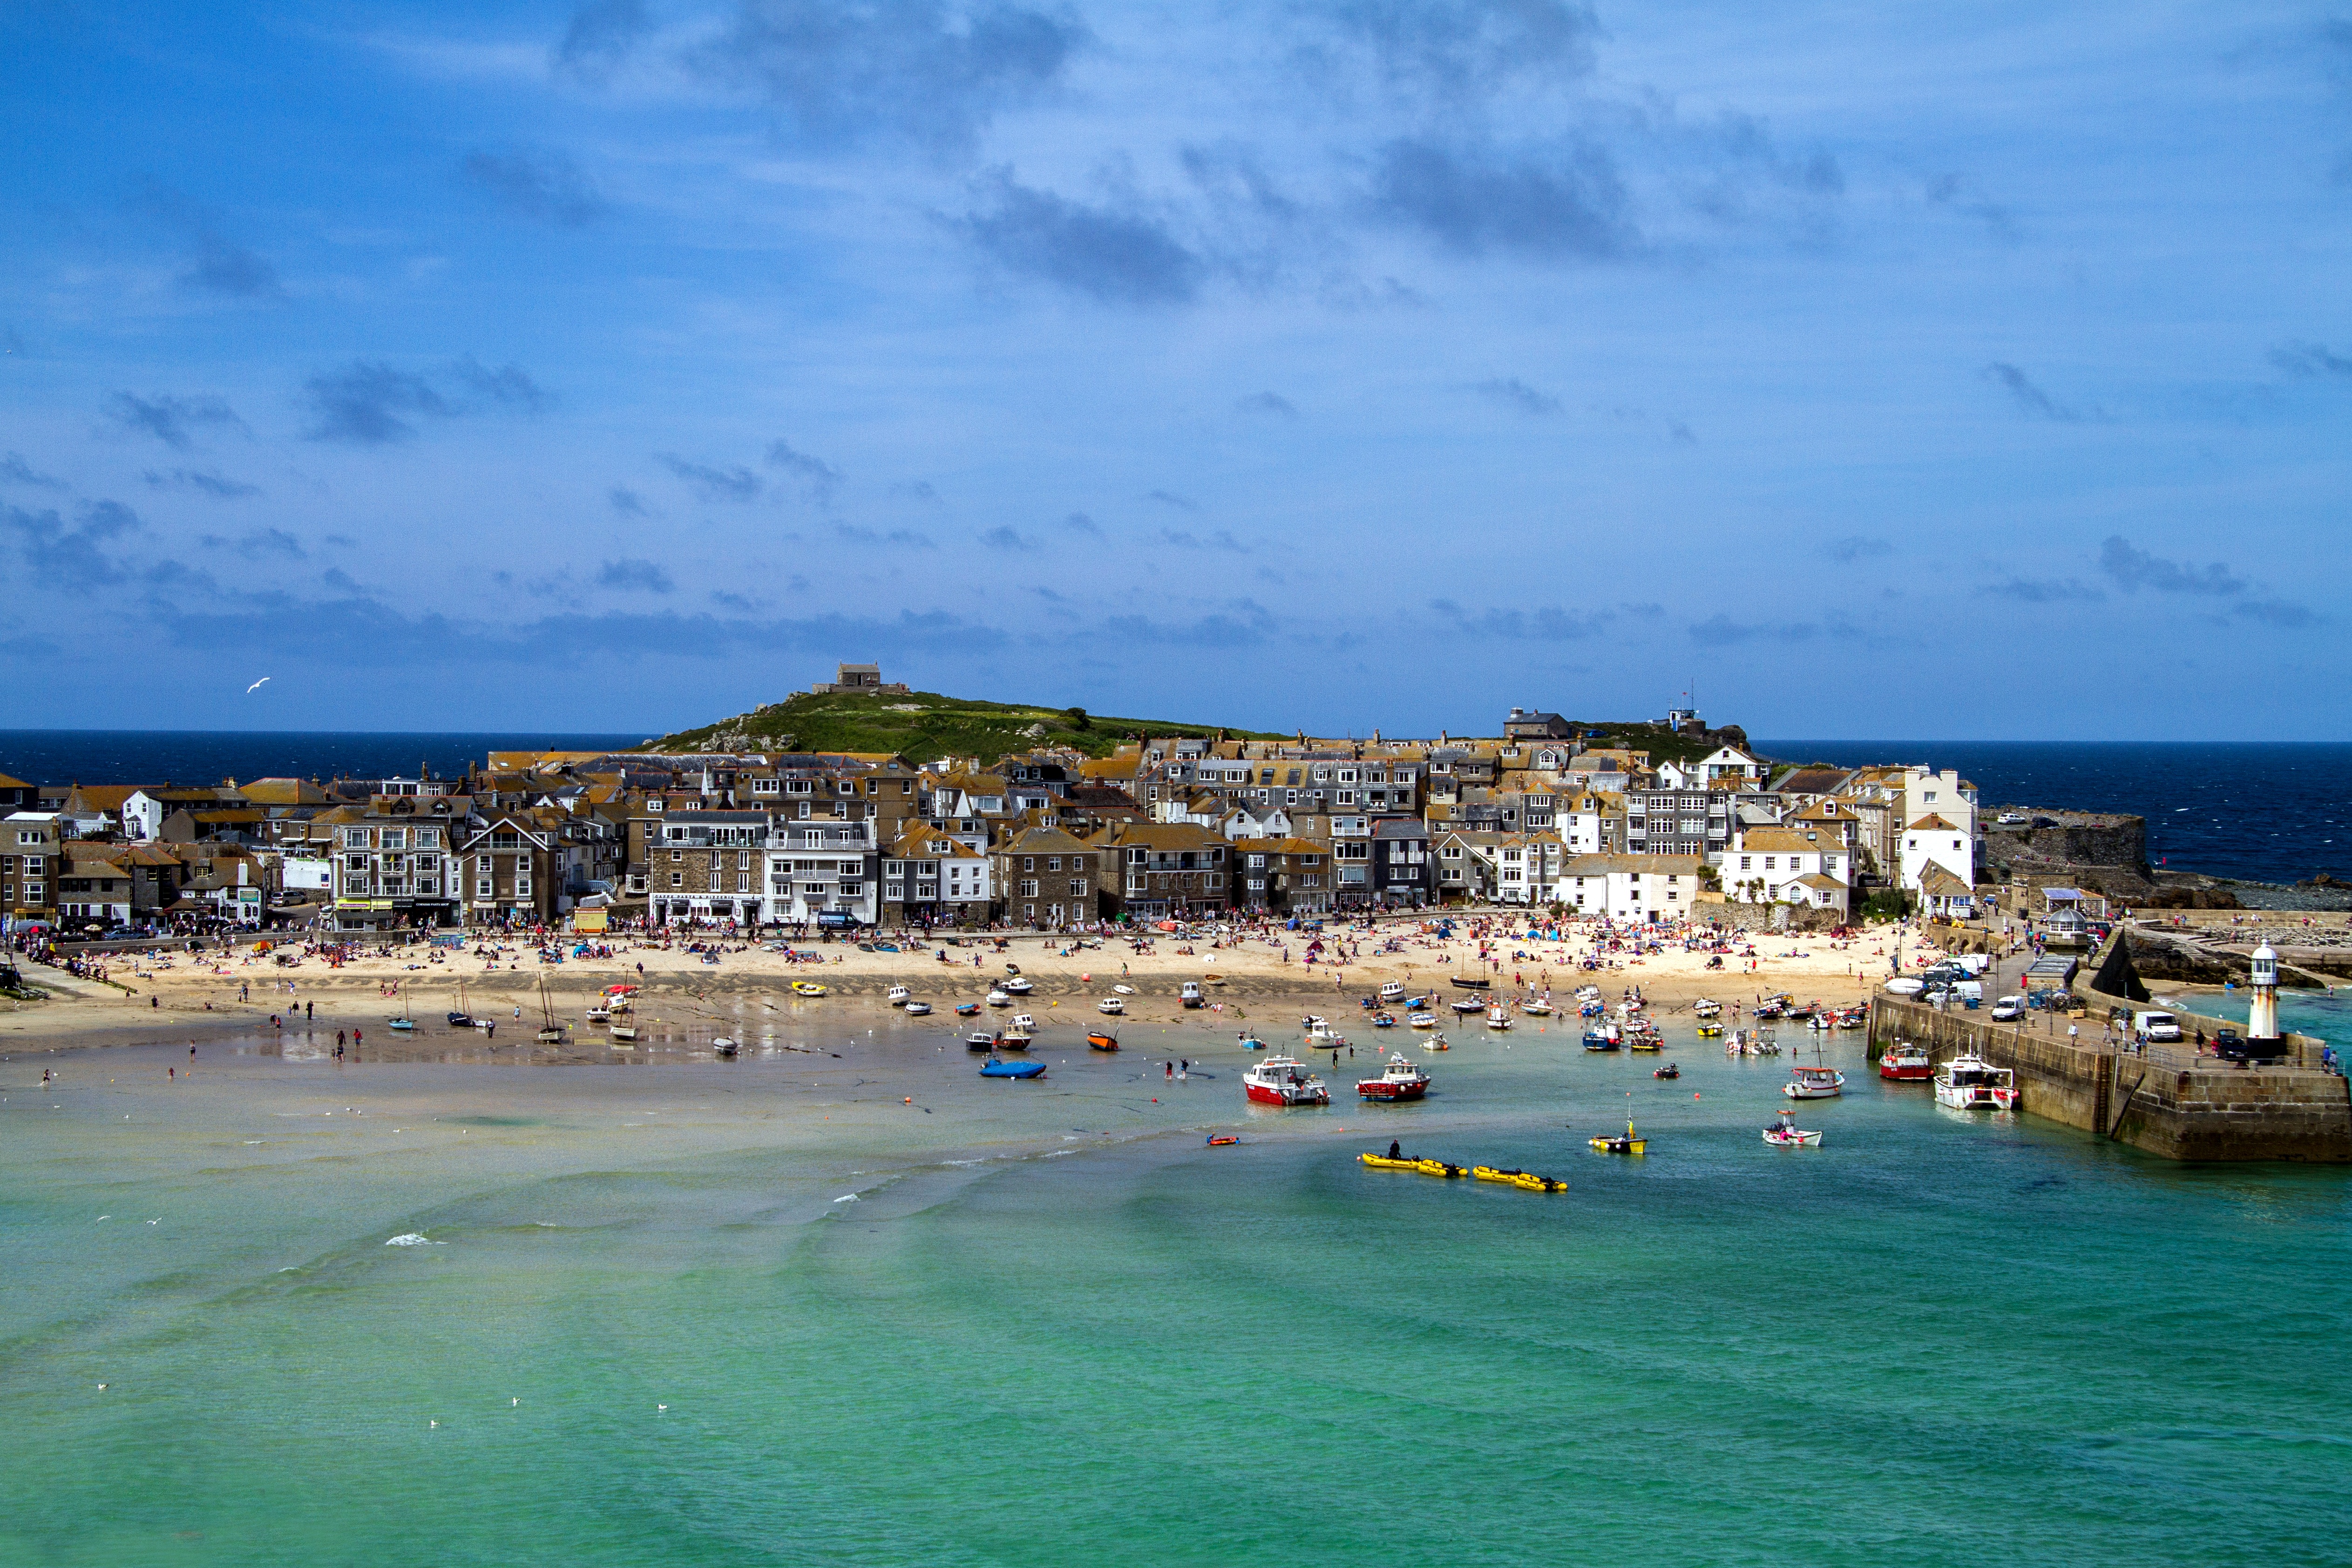
beach, sea, coast, ocean, shore, vacation, cove, vehicle, bay, island, harbor, port, body of water, england, caribbean, cornwall, cape, united kingdom, ebb, promenade by the sea, south gland, st ives